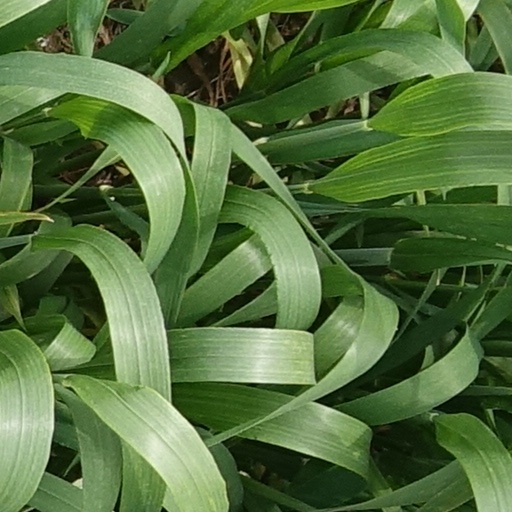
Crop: wheat